Surabaya

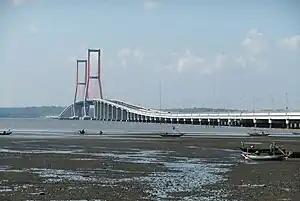
Suramadu Bridge, Indonesia's longest sea-bridge and connecting from Java to Madura Island

Until 2009, the growth of road length in Surabaya was only about 0.01% per year. This is not comparable to the growth of motorized vehicles which reaches around 7–8% annually. Congestion that occurred in Surabaya was triggered by the growth of vehicles that were not proportional to the capacity of the road. To reduce congestion, the city government has built many new roads, including the construction of a frontage road on Ahmad Yani road which is divided into east and west sides of 4 km each. This slow lane is planned to penetrate to the Buduran area, Sidoarjo Regency. In addition, the municipal government has completed the construction of the Middle East Ring Road (MERR) or Dr. Ir. H. Soekarno Boulevard, which is a 10.98 km ring road between the Kenjeran area to Tambak Sumur that connects the Suramadu Bridge and Juanda International Airport; and the 780-meter Suroboyo Bridge that crosses the sea which is now a tourist icon in the Kenjeran Beach area. The city government has also intensified the construction of massive box culverts in Surabaya to reduce congestion while anticipating flooding.